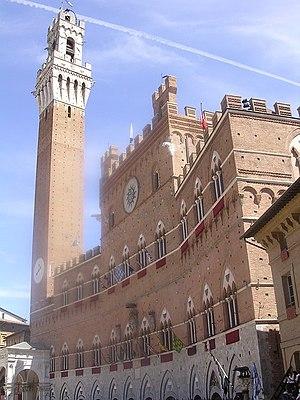
Le Gouvernement des Neuf désigne le régime politique de la République de Sienne de 1287 à 1355. Qualifiée de « bon gouvernement », cette administration prend fin en 1355 suite à des graves crises économiques, alimentaires et épidémiques. Le Gouvernement des Douze lui succède alors.